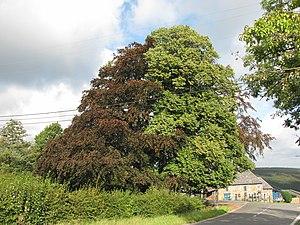
Ilot de hêtres remarquables entourant un monument aux morts dans le Hameau de Basse Desnié (commune de Theux) This is a photo of a monument in Wallonia, number: 63076-CLT-0032-01
Desnié est un village de la commune belge de Theux située en Région wallonne dans la province de Liège.
Cette page regroupe l'ensemble du patrimoine immobilier classé de la ville belge de Theux.